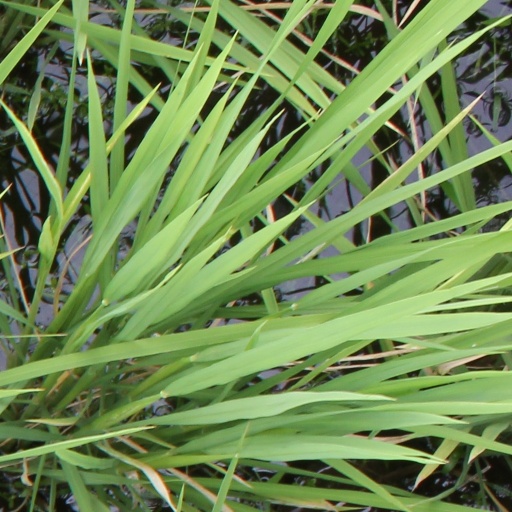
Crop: rice